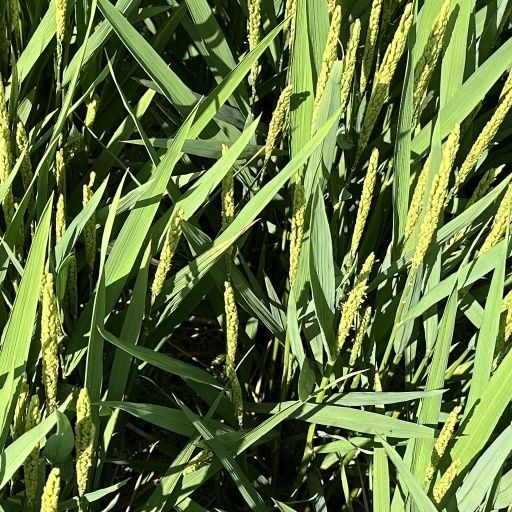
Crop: rice